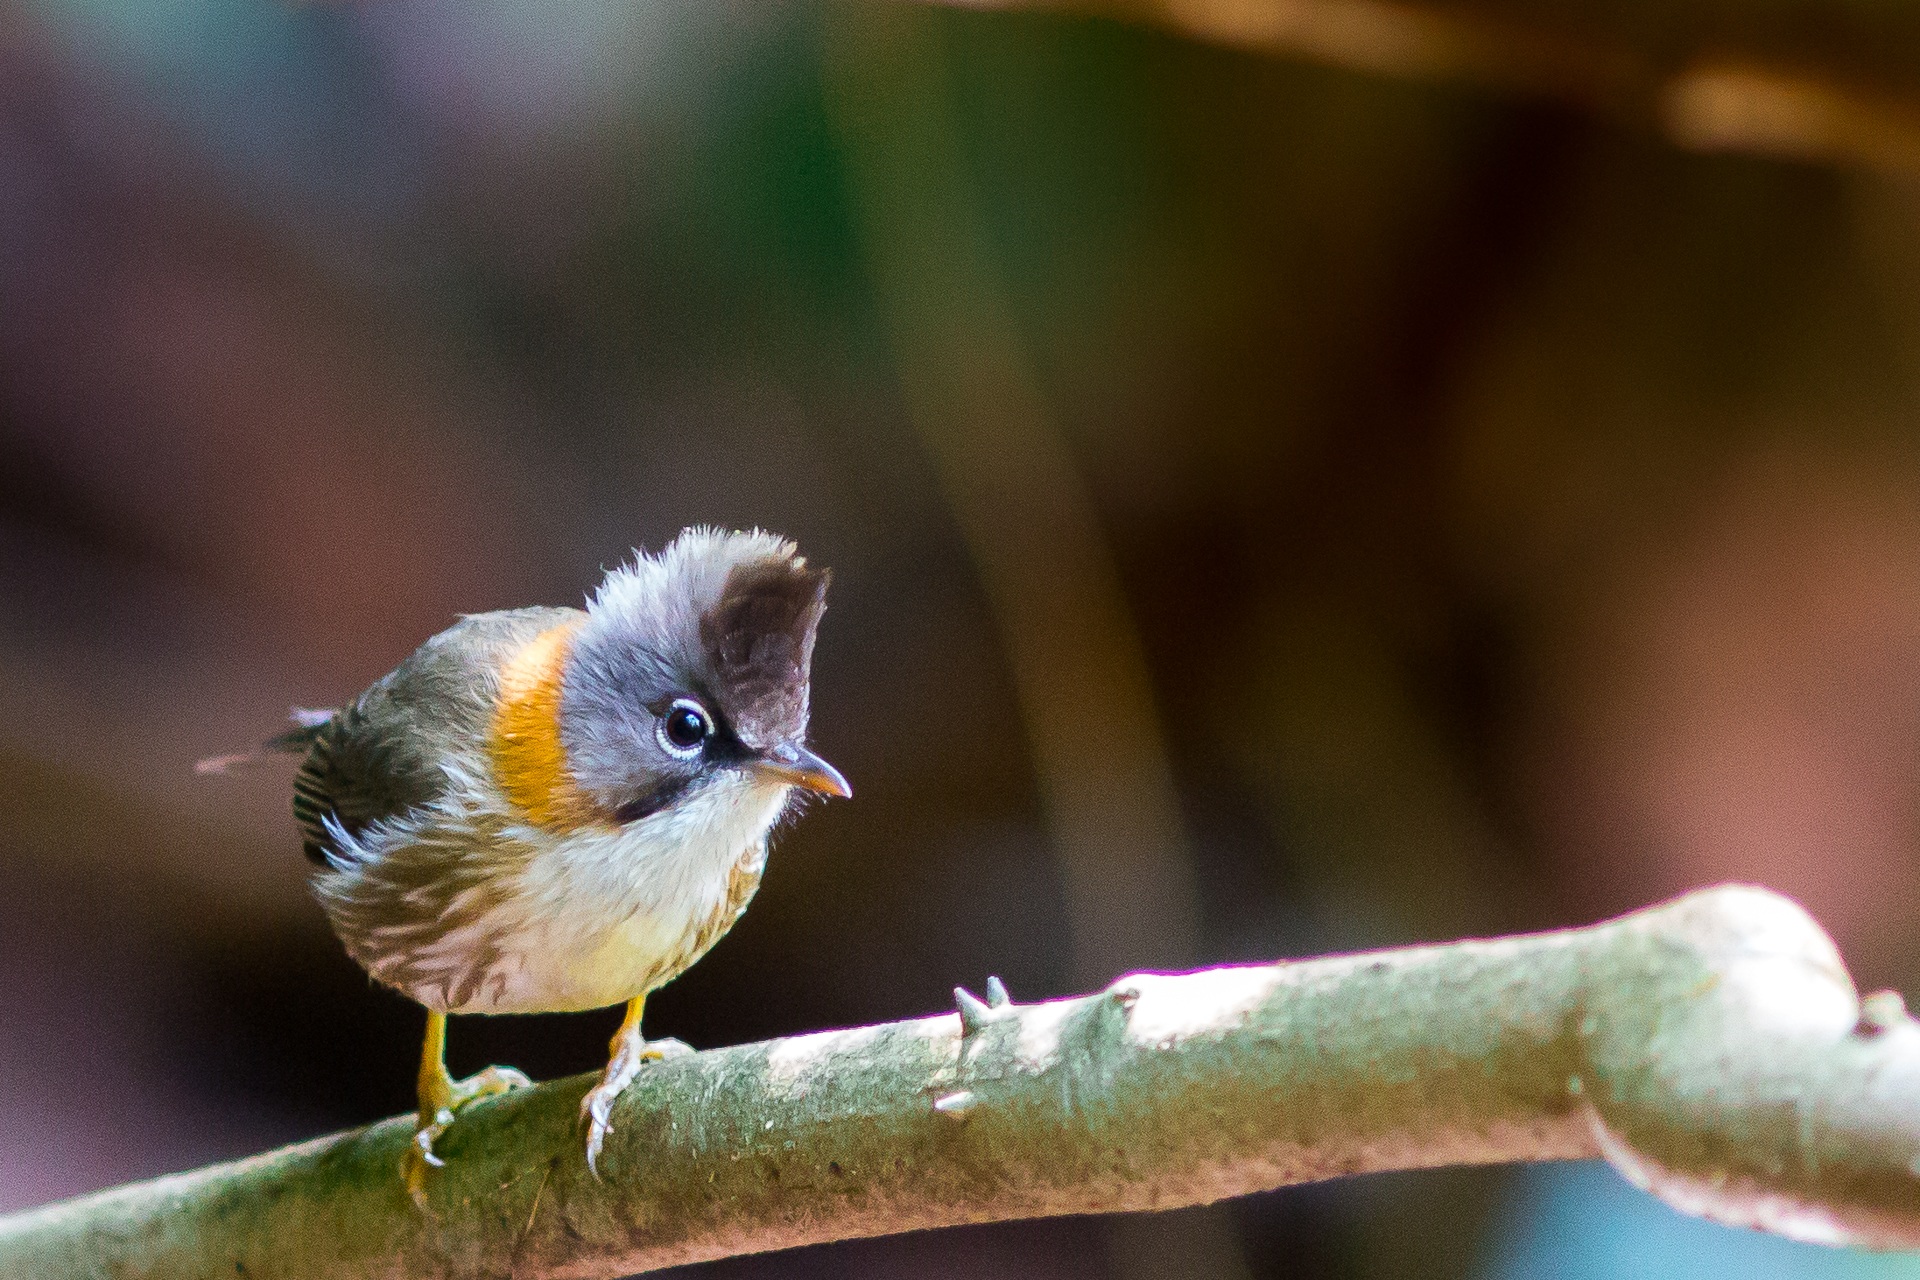
nature, branch, bird, wildlife, beak, fauna, close up, vertebrate, sparrow, finch, macro photography, wild fowl, house sparrow, old world flycatcher, perching bird, emberizidae, doi phu kha, birds of mt crested